IcedTea

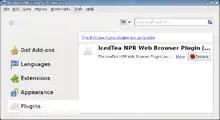
IcedTea NPR plugin (based on IcedTea6) listed in Debian Iceweasel 6.0.2 (Knoppix 6.7.1)

IcedTea-web provides a free-software Java Web browser plugin. It was the first to work in 64-bit browsers under 64-bit Linux, a feature Sun's proprietary JRE later addressed. This makes it suitable to enable support for Java applets in 64-bit Mozilla Firefox, among others. IcedTea-web also provides a free Java Web Start (Java Network Launching Protocol (JNLP)) implementation. Sun had promised to release their plugin and Web Start implementation as part of OpenJDK. Despite pressure from the community, Sun Microsystems did not succeed in doing so before the company was acquired by Oracle. Development on the IcedTea-web plugin continues, with the latest version of the next-generation plugin supporting Google's Chromium in addition to Firefox.